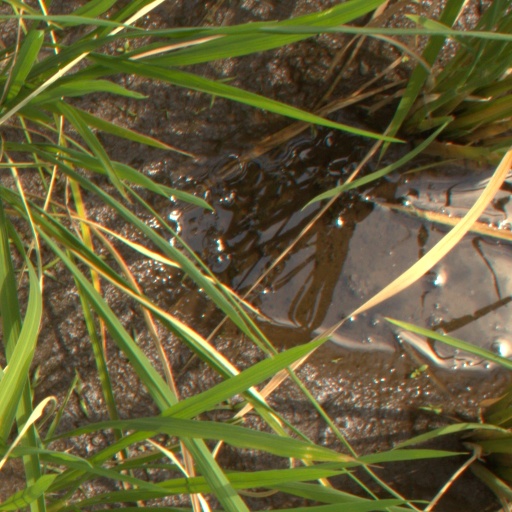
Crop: rice